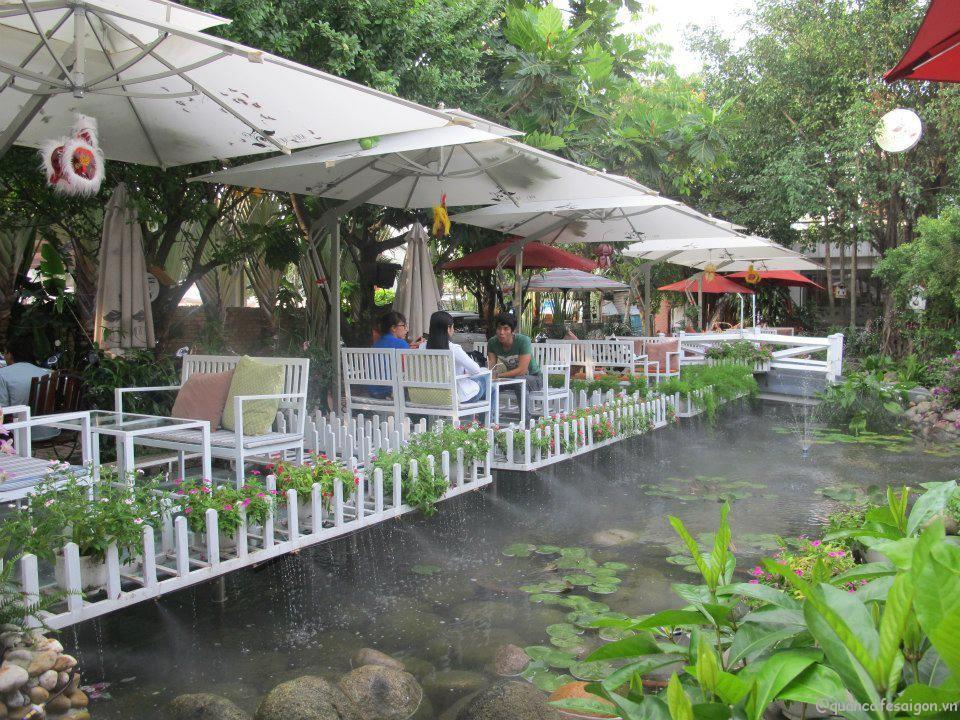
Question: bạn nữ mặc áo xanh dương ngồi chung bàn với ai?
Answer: với bạn nam mặc áo xanh dương và bạn nữ mặc áo trắng